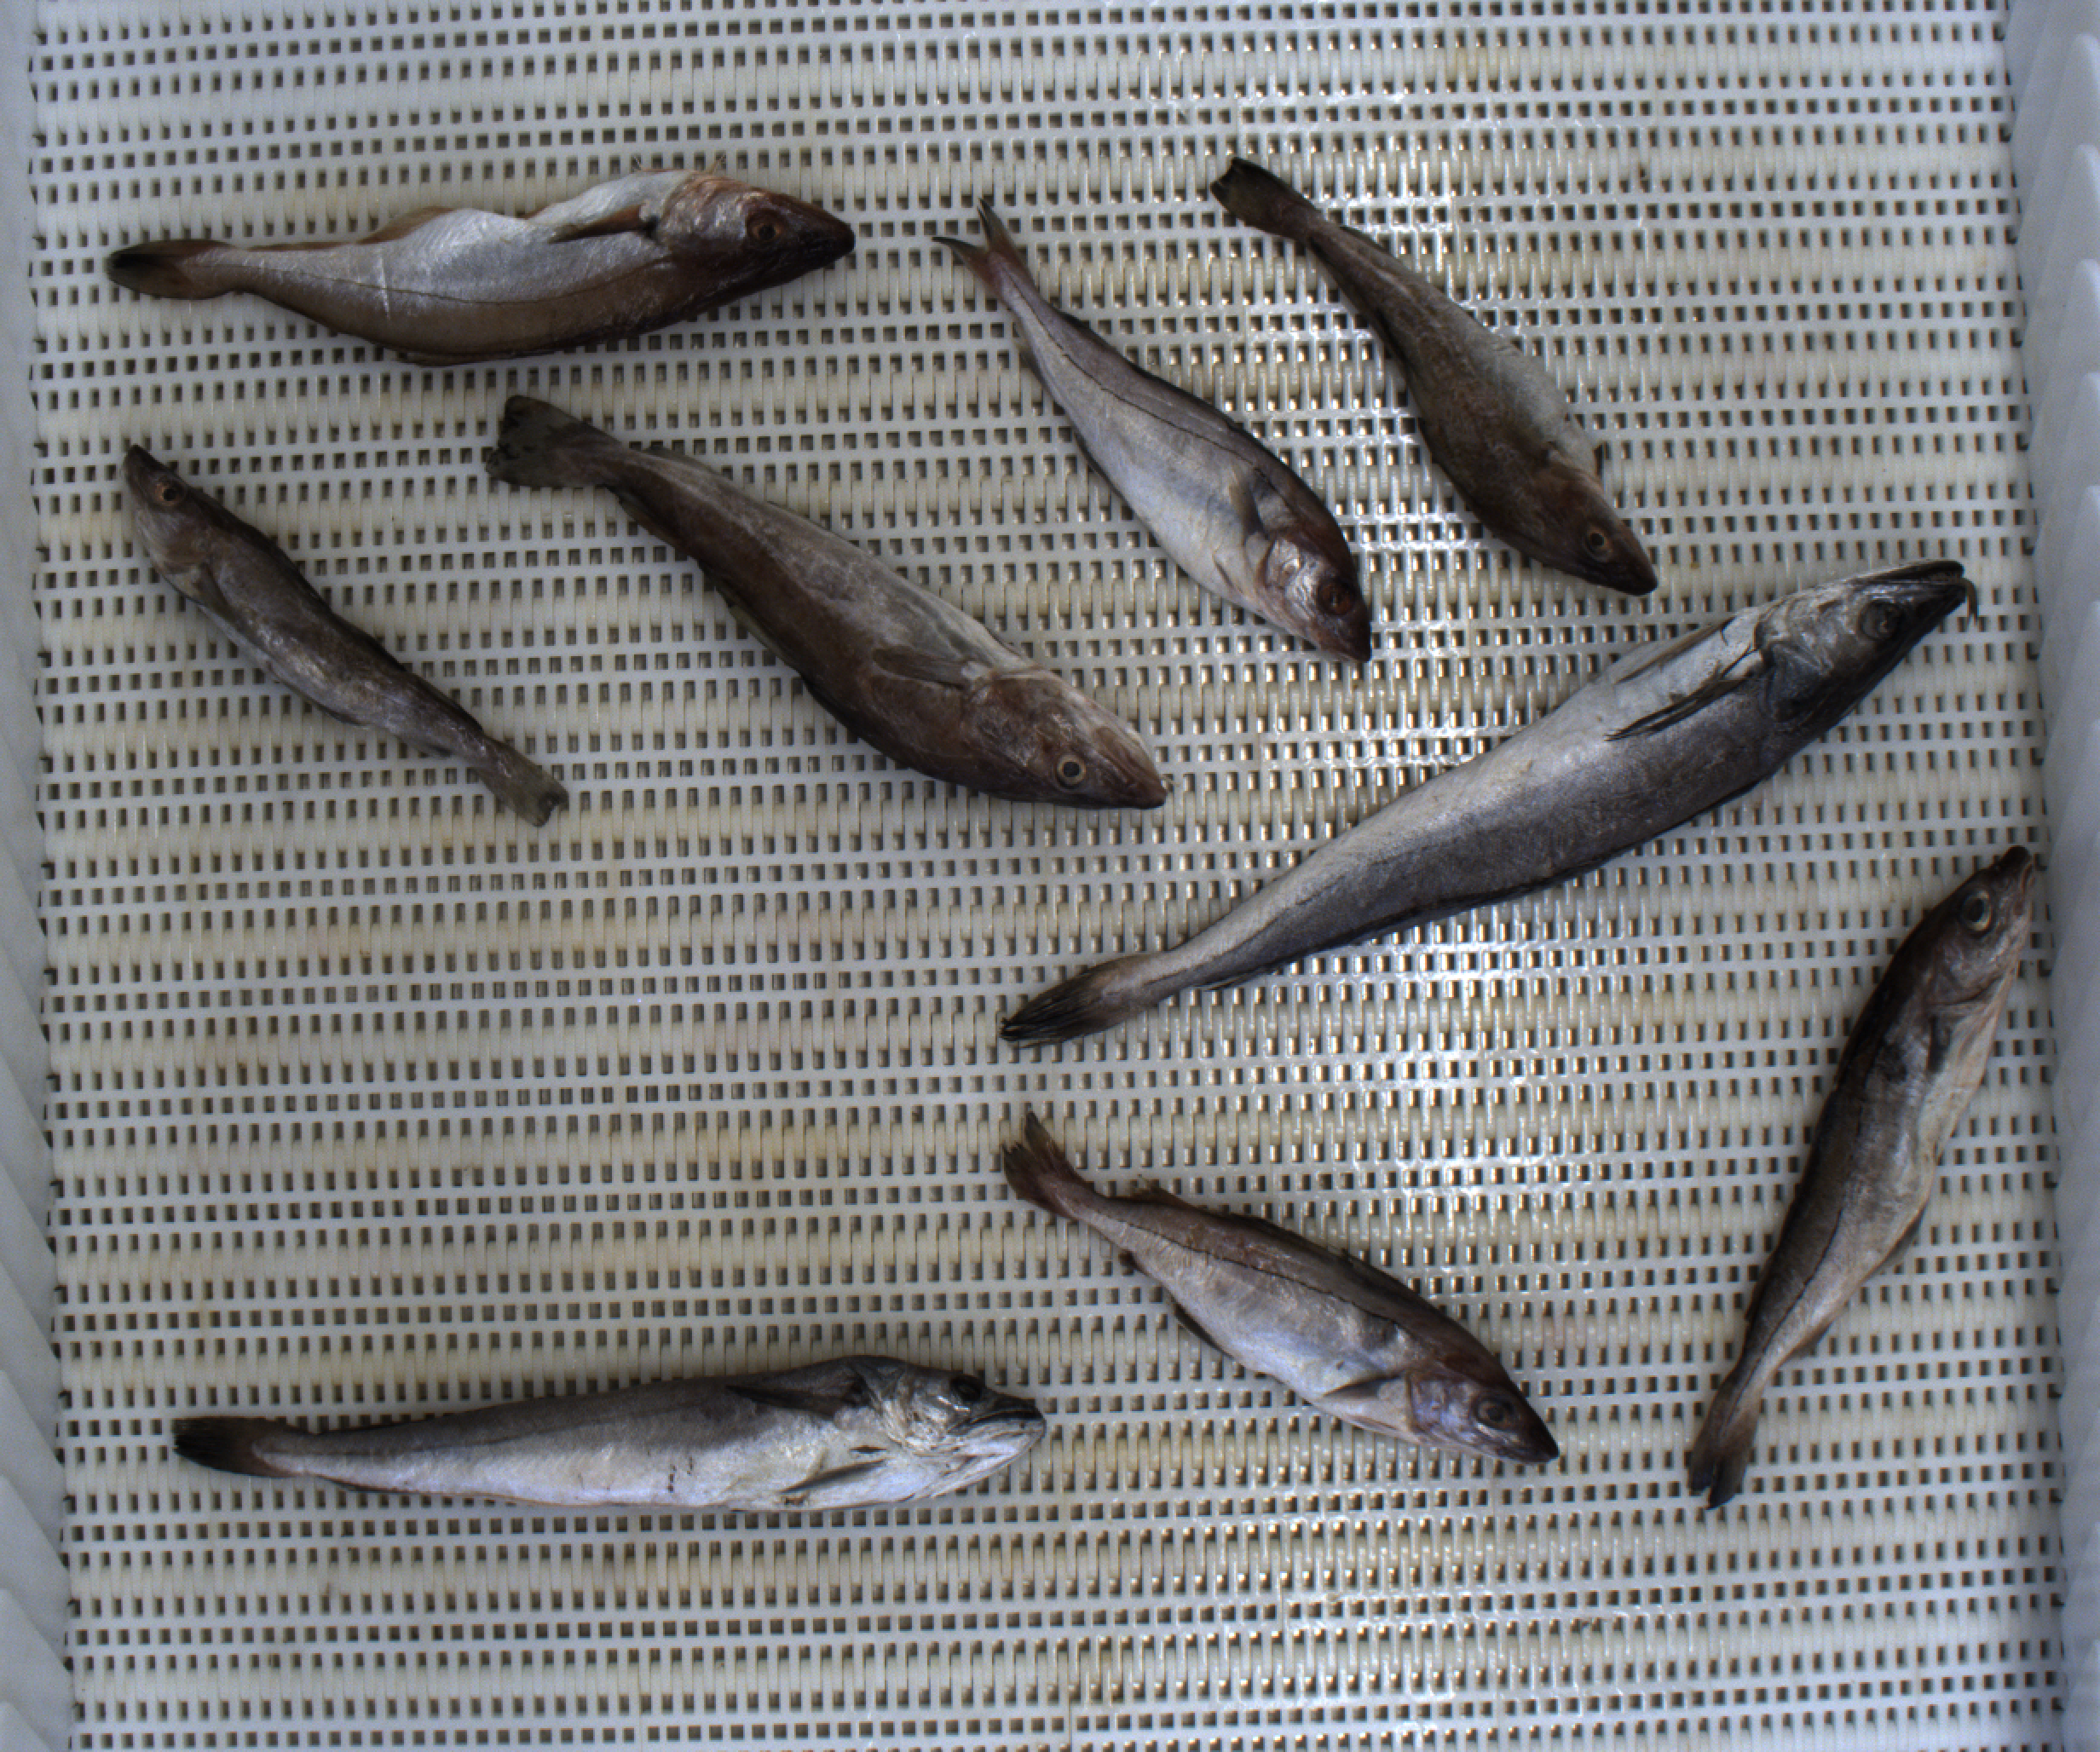
Total fish: 9
Cod: 3
Haddock: 3
Whiting: 1
Hake: 2
Horse mackerel: 0
Saithe: 0
Other: 0